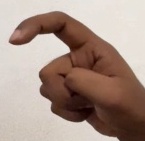
ASL sign: X